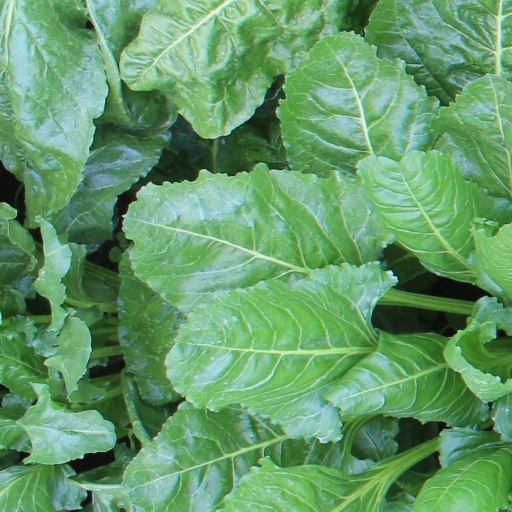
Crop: sugar beet